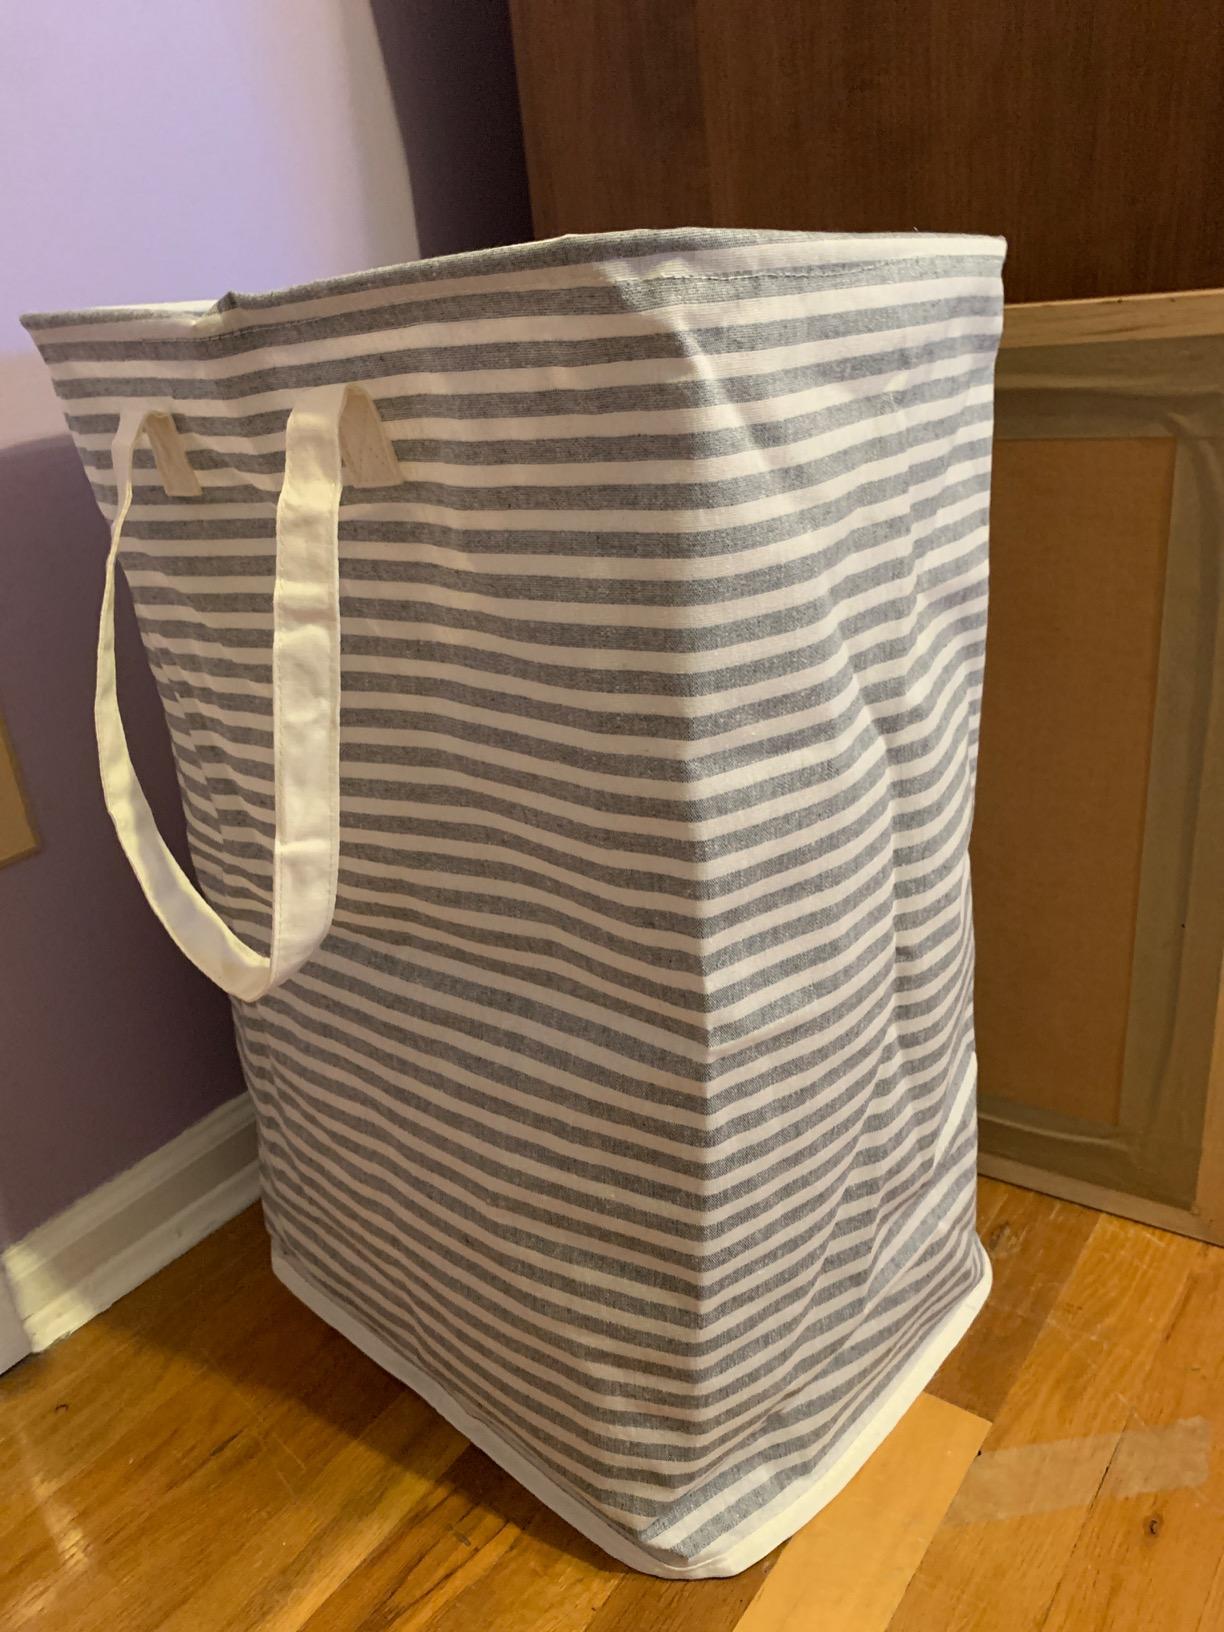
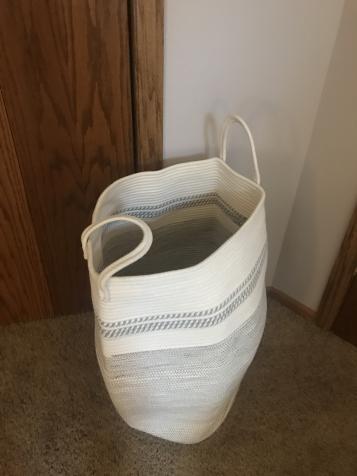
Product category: items_hamper
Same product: no